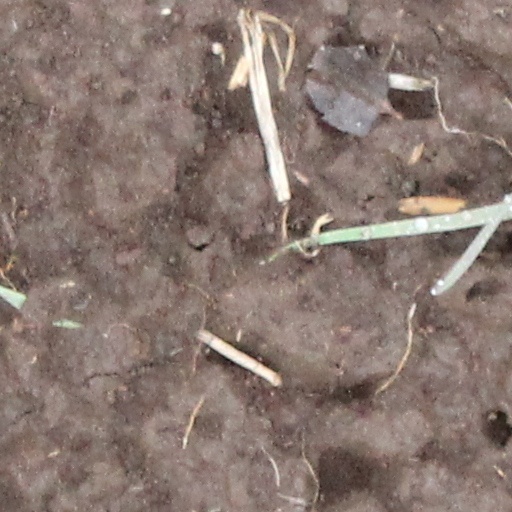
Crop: wheat